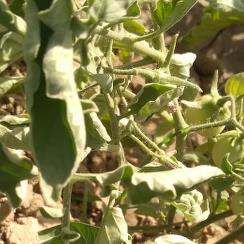
Crop: Tomato
Condition: virosis-d